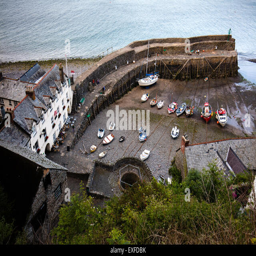
looking down on the little harbour